Church of St Thomas the Apostle, Killinghall

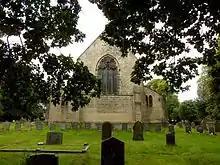
East wall of church

The bishop was welcomed at the north porch by wardens Thomas Smith and William Strother, and Sir H.D. Ingilby presented the petition for consecration. The procession of wardens, Mr Wise the diocesan registrar, the bishop and 23 clergymen then proceeded to the chancel. Among the clergymen were Reverend Canon Gibbon of Harrogate, Canon Crosthwaite of Knaresborough, Rev. R.K. Smith of Killinghall, Rev. G.O. Brownrigg of Harrogate, Rev. F.L. Harrison of Pannal, Rev. H. Deck of Hampsthwaite, Rev. Cope of Bramley, J.G.B. Knight of Birstwith, Rev. Faulkner of Bishop Monkton, Rev. Lucas of Hartwith, Rev. J.J. Pulleine of Kirby Wiske (chaplain to the bishop), Rev. Patchett of Sawley, Rev. Horsfall of Dacre, and Rev. B.K. Wood of Bilton. Smith, Pulleine, Brownrigg and Gibbon assisted the bishop in the service. The Killinghall choir was augmented by the Ripley choristers, and Fred Mitchell played the harmonium.